Orpund

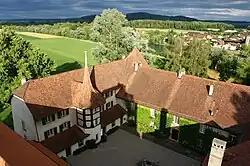
Gottstatt Monastery grounds

The entire Gottstatt Monastery area is designated as part of the Inventory of Swiss Heritage Sites.